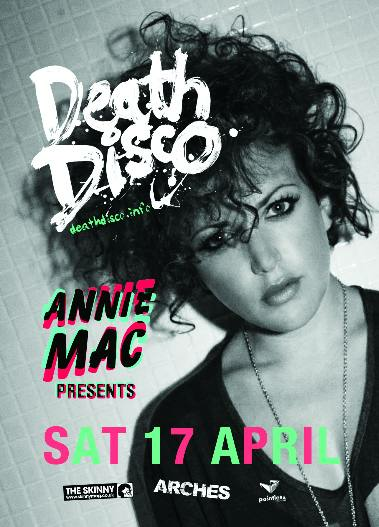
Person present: Yes